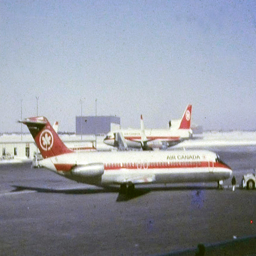
Two planes facing opposite directions at an airport.
Some red and white airplanes are at a large airport.
A plane sitting on a runway, in an airport.
Several Air Canada jetliners parked at an airport.
two large air planes on a run way